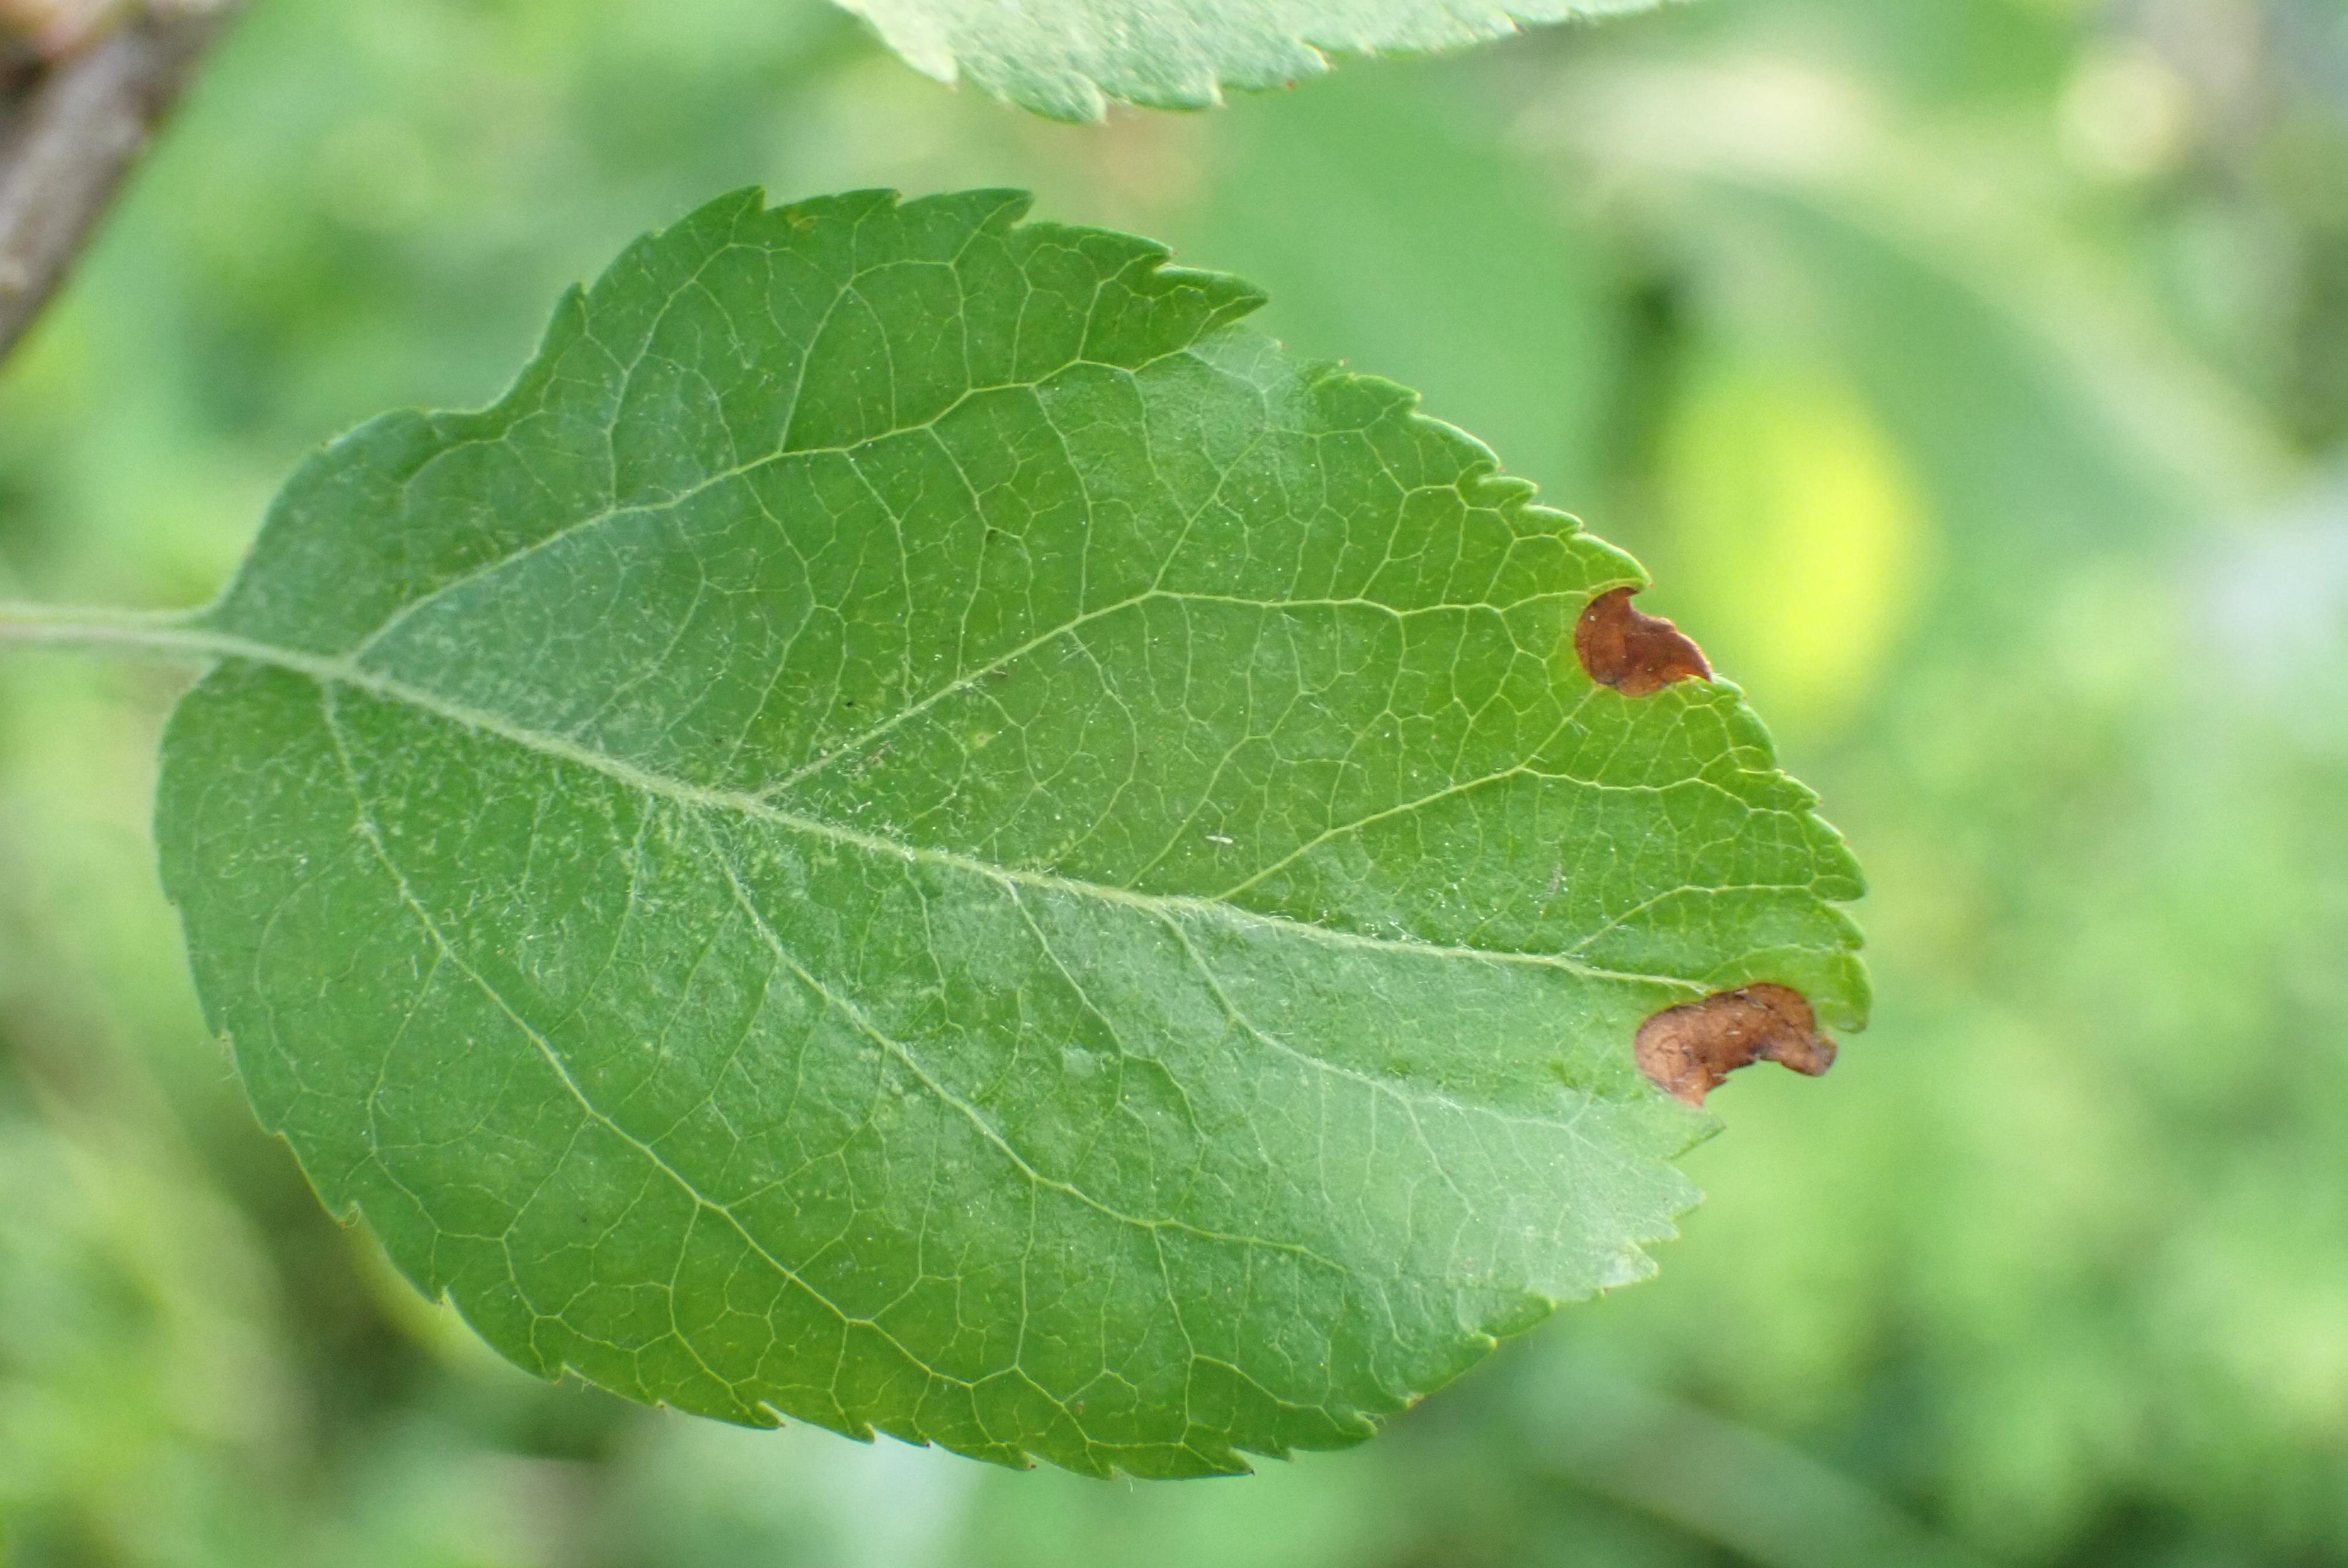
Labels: frog_eye_leaf_spot